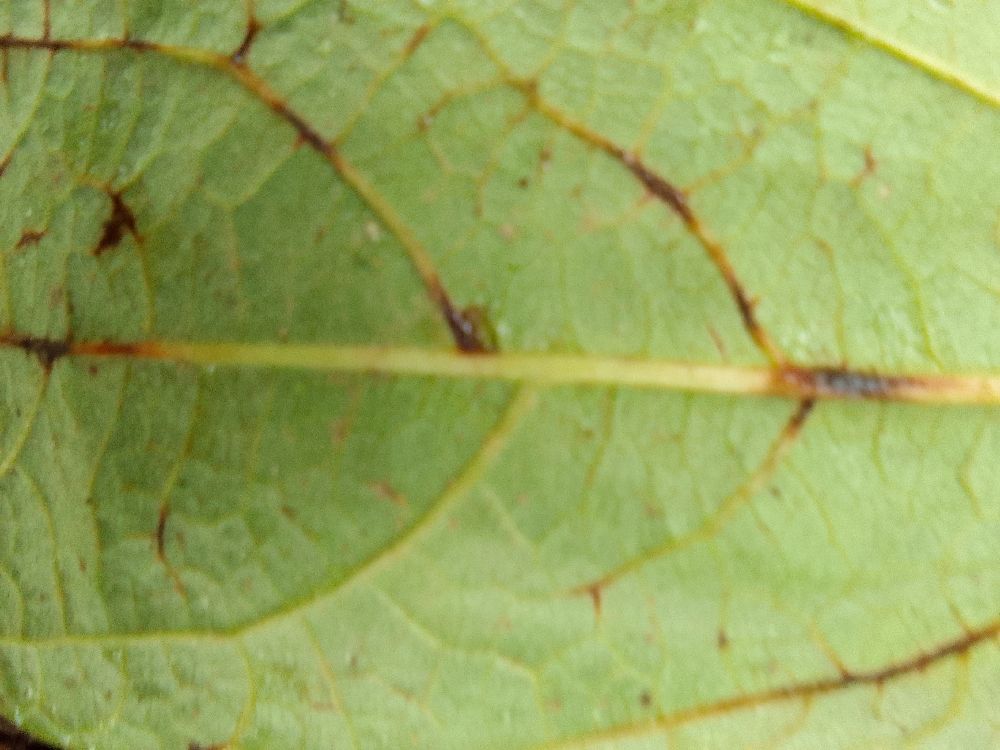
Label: anthracnose